TX Piscium

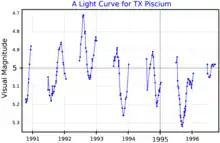
A visual band light curve for TX Piscium, plotted from data published by Wasatonic (1997)

The apparent magnitude of TX Piscium varies between +4.9 and +5.5 and it is classified as a slow irregular variable. Photometry has shown some periodicity in the brightness of 224 days, and some spectral variation over 450 days, suggesting the star is not entirely irregular.